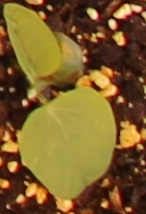
Label: Soybean